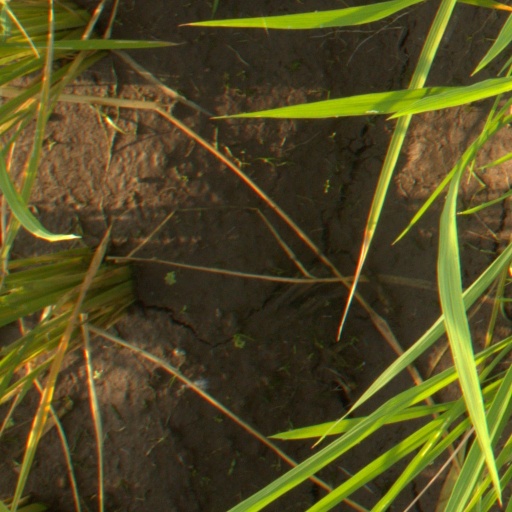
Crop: rice